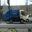
Label: truck